Question: Please indicate a possible affordance area of the couch that can be used for sitting
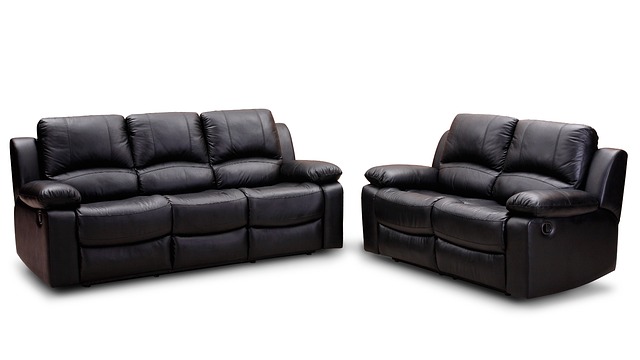
Answer: [60.718, 160.646, 321.297, 220.78]